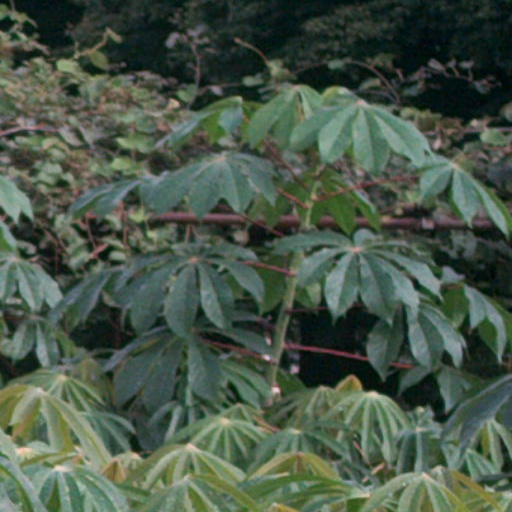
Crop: cassava